Women's suffrage in Uruguay

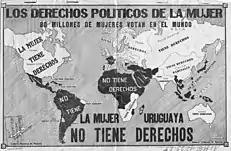
A 1929 map color-coded to indicate women's suffrage and noting "Uruguayan Women Do Not Have Rights".

At the municipal level, women were allowed to vote in Uruguay in July 1927 within the plebiscite zone of Cerro Chato. This has been commemorated as the first time that women cast votes in Uruguay.